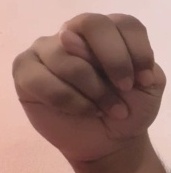
ASL sign: N